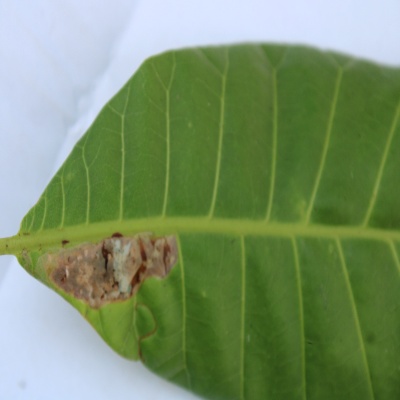
Crop: Cashew
Condition: leaf miner